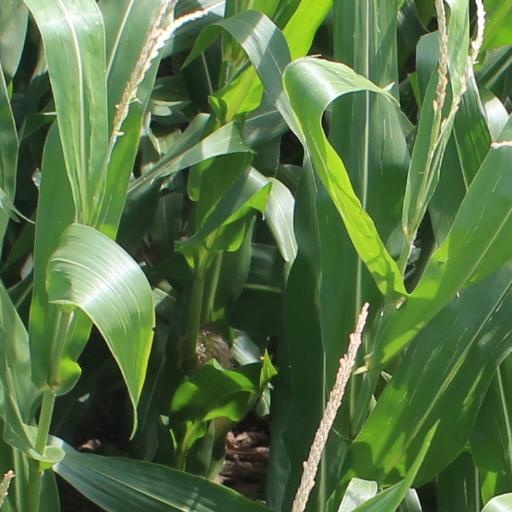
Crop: maize; corn